Savage Brigade

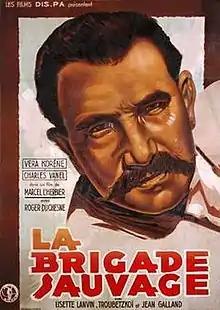

Savage Brigade (French: La Brigade sauvage) is a 1939 French drama film directed by Marcel L'Herbier and starring Véra Korène, Charles Vanel and Florence Marly. The film was completed by Jean Dréville. The film's sets were designed by the art director Serge Piménoff.